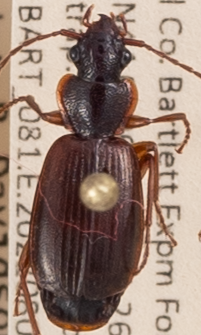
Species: Cymindis cribricollis
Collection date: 2022-08-03 04:00:00
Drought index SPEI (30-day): -0.54
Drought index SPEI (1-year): -0.9
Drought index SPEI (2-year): -1.69